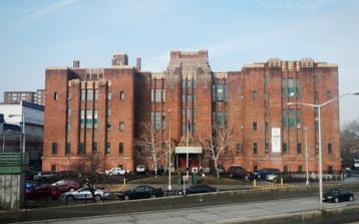
Building: 369th Regiment Armory
Country: United States of America
Year built: 1933
Armory in Manhattan, New York United States historic place 369th Regiment Armory U.S. National Register of Historic Places New York City Landmark No. 1390 369th Regiment Armory, Jan 2013 Location 2366 Fifth Avenue, New York City Coordinates 40°49′03″N 73°56′05″W / 40.81750°N 73.93472°W / 40.81750; -73.93472 Area 2 acres (0.81 ha) Built 1933 ( 1933 ) Architect Tachau & Vought; Van Wart & Wein Architectural style Art Deco MPS Army National Guard Armories in New York State MPS NRHP reference No. 93001537 NYCL No. 1390 Significant dates Added to NRHP January 28, 1994 Designated NYCL May 14, 1985 The 369th Regiment Armory is a historic National Guard Armory building located at 2366 Fifth Avenue , between West 142nd and 143rd Streets, in Harlem , Manhattan , New York City . It was built for the 369th Regiment , also known as the "Harlem Hellfighters", founded in 1913 as the first National Guard unit in New York State composed solely of African-Americans. It later became home to the 369th Sustainment Brigade . The 369th Regiment Armory includes two structures. The administration building, built in the Art Deco style between 1930 and 1933, was designed by John S. Van Wart and Sidney Wein. The attached medieval -inspired drill shed, built between 1921 and 1924, was designed by Tachau and Vought and measures 50,000 square feet (4,600 m 2 ). Both sections are constructed of brick. The armory was listed on the National Register of Historic Places in 1994, and was designated as a city landmark by the New York City Landmarks Preservation Commission in 1985. History Context After the American Civil War ended, the New York state government passed a law, which mandated that armories be erected for volunteer regiments by each of the individual counties. This resulted in the Armory Board of the City of New York being created in April 1884. The board erected many of Manhattan's armories: prior to the board's establishment, only one armory had been built in Manhattan, the Seventh Regiment Armory on the Upper East Side . As such, most volunteer regiments drilled in any available space, such as public markets or rented building lofts . By the late 19th and early 20th century, the former Dutch colonial settlement of Harlem was being developed into a primarily African-American neighborhood, having become accessible via the newly built New York City Subway . In the 1910s, a hundred members of a community center in Harlem stated their intention to join the military. The 15th Regiment , whose parent unit was constituted in the New York Army National Guard in 1913, was officially organized three years later, in preparation for being deployed to France during World War I . The 15th was the first National Guard regiment constituted based on race, as it was composed primarily of African Americans, but also included servicemembers from Puerto Rico, the West Indies, Canada, and several countries in Europe and Africa. The regiment reached its full strength of 2,000 men by 1917, and trained in New York and South Carolina because they did not yet have their own armory. The 15th Regiment was reorganized as the 369th in 1918. The 369th Regiment had returned from France by February 1919; a parade for the regiment was held on Fifth Avenue. Construction Astor Row, original location of the 369th Regiment The 369th Regiment (also known by their nickname, the "Harlem Hell Fighters") was initially housed at Astor Row on West 130th Street. However, as a result of the unit's reorganization, the Armory Board was now obligated to create an armory for the 369th Regiment. The city's acting mayor promised an armory structure to the 369th Regiment in 1919. Funding for the 369th Regiment Armory was approved by the city in July 1921. The initial plans called for building only the drill shed ; an administration building was required for the armory to be fully functional. The city located a site on Fifth Avenue between 142nd and 143rd Streets and demolished the tenements there. Work on the armory's drill shed was begun with a groundbreaking ceremony in November 1921. This was followed by a request for proposals to design the drill shed, for which five firms submitted bids. Tachau and Vought , who had previously designed the Kingsbridge Armory in the Bronx , won the commission and designed the structure in the Romanesque style. Post & McCord were selected as the contractors. The cost of the drill shed was estimated at $700,000, and the administration building, another $500,000. The cornerstone was laid in November 1923, when construction was already progressing. and the drill shed was finished the following November at a cost of $800,000. The rest of the block was purchased by the city in 1929, in preparation for the administration building's construction. In 1930, the Armory Board submitted plans for the $1 million administration building to the New York City Board of Estimate . The new building would include a shooting range , auditorium, mess hall , and rooftop tennis courts. Twelve firms submitted designs for the drill shed, and the commission was ultimately given to the lowest bidder, John S. Van Wart and Sidney Wein. Work started in 1931 after the C & W Construction Company were named as the contractors. The administration building was completed in 1933. However, the New York Daily News reported in January 1934 that the 369th Regiment had refused to accept title to the administration building, citing various work defects such as a leaky roof. As a result, the Armory Board opened an investigation into the construction of the 369th Administration Building. Use In 1934, during the Great Depression , the 369th Regiment Armory and Brooklyn 's 14th Regiment Armory were used as temporary homeless shelters. Two years later, the armory exhibited artwork from 40,000 people that had been hired through the Works Progress Administration . The 369th Regiment Armory also hosted sporting events, such as track and field competitions and tennis matches. Other events hosted at the armory included a speech by Black Muslim leader Elijah Muhammad in 1964, and a soccer demonstration from Brazilian soccer player Pelé in 1978. The 369th Armory was again used as a temporary shelter during early 1981 due to extreme cold weather. By the 1980s, existing homeless shelters in New York City had become overcrowded, so the city started opening new shelters in armories. In 1982, the state turned over the 369th Regiment Armory to the city so that the latter could open a 200-bed men's homeless shelter. However, the 369th Sustainment Brigade still operated out of the armory. In the 1990s, the 369th Regiment Armory received part of a $390,000 funding allocation that had been made available as part of the city's Tax Syndication Sharing Program. The funds were intended for the armory's restoration. The structure was protected as a city landmark by the New York City Landmarks Preservation Commission in 1985, and was listed on the National Register of Historic Places in 1994. As part of the New York City bid for the 2012 Summer Olympics , the 369th Regiment Armory was planned to be used for boxing and rhythmic gymnastics if the city were to win the Olympic bid. The armory, which still remained decrepit, would have been restored. These plans were canceled when the bid was rejected in 2005. The Police Athletic League of New York City used part of the 369th Regiment Armory's drill shed as a community center starting in 2006. The Harlem Children's Zone also operated programs in the armory, taking about half of the space. In September 2012, a community program painted a mural on the armory's walls that was devoted to the 369th Regiment's history. Soon afterward, in October 2012, the armory partially flooded during Hurricane Sandy . The 369th Regiment Armory temporarily closed for renovations in 2014. At the time, it was expected to be renovated into a museum showing 369th Regiment memorabilia. The 369th Brigade moved back to the space in November 2018. However, the armory remained closed to civilians due to a lead cleanup project, which prevented civilians from reentering the facility until the cleanup was complete. Despite fears that children at the armory may have been susceptible to lead poisoning for over a decade, state officials said that the cleanup was limited to the basement, which was off-limits to kids. Description The 369th Regiment Armory is located between West 142nd and 143rd Streets at 2360 Fifth Avenue, along the western sidewalk of the avenue. It is the northernmost building on Fifth Avenue. The armory is composed of two structures in contrasting architectural styles: the medieval-style drill shed and the Art Deco-style administration building. The armory occupies nearly its entire lot, which measures 199 feet (61 m) from north to south and 510 feet (160 m) from west to east. It is associated with the 369th Regiment, the first African-American regiment in the New York Army National Guard. The surrounding areas are composed of industrial buildings, while the Harlem River Drive runs on the opposite side of Fifth Avenue across from the armory. The AIA Guide to New York City described the armory as "a superb example of the bricklayer's art" and that the brickwork "exhibit[s] an Art Deco/Moderne style rather than an attempt to reconstruct a medieval fortress". Administration building Administration building The 3 + 1 ⁄ 2 -story, rectangular administration building features a terracotta parapet embellished with chevron designs and stylized eagles. The basement is raised by half a story and contains a water table made of red sandstone. Throughout the building, the first-story windows contain iron grilles with decorations depicting maces and stars. The main facade, to the east, contains numerous recessed and projecting sections, alternating with each other. This facade contains its main entrance pavilion in the center, and two asymmetric side pavilions to the north and south. Above the entrance pavilion is a sandstone surround, which contains the carved letters "369th Infantry N.Y.C." and is flanked by eagle-wing motifs that contain lanterns. The raised basement also contains entrances surrounded with sandstone trim. Adjacent to the eastern facade is a circular driveway with an adjacent small parking lot. A small lawn is located between the driveway and Fifth Avenue. A statue to the 369th Regiment stands across Fifth Avenue from the administration building. The northern and southern facades are located next to the sidewalks of 143rd and 142nd Streets, respectively. Inside, the corridors contain terrazzo tile floors as well as cornices with chevron motifs. A company meeting room is located at the administration building's southeast corner and includes parquet floors, a fireplace with a carved mantel , walls with walnut -wood paneling, and plaster walls and ceilings. As originally proposed, the administration building was supposed to be five stories high and measuring 200 by 200 feet (61 by 61 m), surrounding a courtyard with dimensions of 75 by 100 feet (23 by 30 m). The ground floor was to contain various living quarters, an officers' mess, a 600-person entertainment room, and a reception room. Above that, each of the regiments' companies would have their own floor, and a top-floor suite for the regiment's colonel. Drill shed The drill shed is 2 + 1 ⁄ 2 stories, with a clerestory level on the top story, and measures 300 feet (91 m) from west to east. Like the administration building, it contains a terracotta parapet, with a gable roof behind it. The northern and southern facades are articulated with vertical brick buttresses , which divide each facade into 15 vertical bays . On each facade, there is a central pavilion that measures three bays wide, as well as side pavilions that each measure six bays wide. The side entrances are framed with medieval-styled sandstone. The interior features three tiers of balconies on all four sides with a seating capacity of 6,000–7,000. When it opened, the New York Age described it as having dimensions of 200 by 300 feet (61 by 91 m), with a gallery capacity of 5,000. See also National Register of Historic Places portal New York City portal List of armories and arsenals in New York City and surrounding counties List of New York City Designated Landmarks in Manhattan above 110th Street National Register of Historic Places listings in Manhattan above 110th Street Art Deco architecture of New York City References Citations